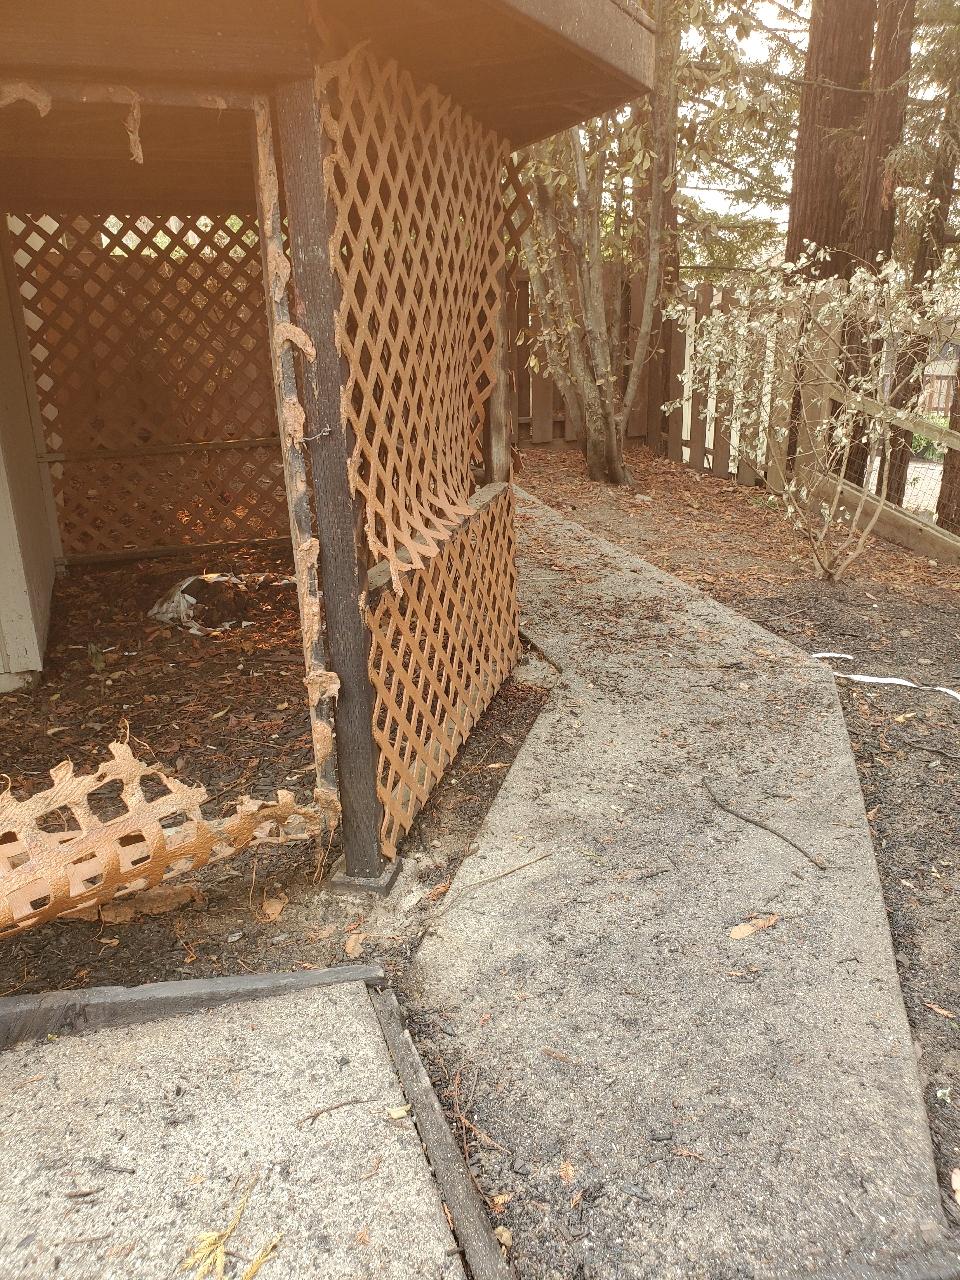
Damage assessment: affected